C/2014 Q1 (PanSTARRS)

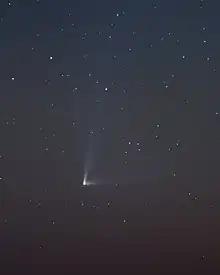
C/2014 Q1 (PanSTARRS) on 18 July 2015

C/2014 Q1 (PanSTARRS) is a non-periodic/long period comet discovered on 16 August 2014 by the Panoramic Survey Telescope and Rapid Response System (Pan-STARRS). The comet after its perihelion on July 6, 2015 reached a magnitude of +4 while being in evening twilight. The comet after perihelion featured three tails.